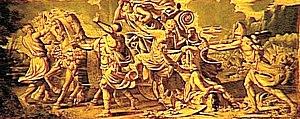
HARPALYCE, FILLE D'HARPALICUS RETIRE SON PÈRE ENTRE LES MAINS DE SES ENNEMIS
L'antichambre du Grand Couvert est une des pièces du Grand Appartement de la Reine dans le château de Versailles, château français situé dans les Yvelines, en Île-de-France. La salle est située entre le salon des Nobles et la salle des Gardes et faisait office de première antichambre de l'appartement.
Dans la mythologie grecque, Harpalycé ou Harpalyce est une princesse guerrière chasseresse, fille d'Harpalycos, roi d'une partie de la Thrace.